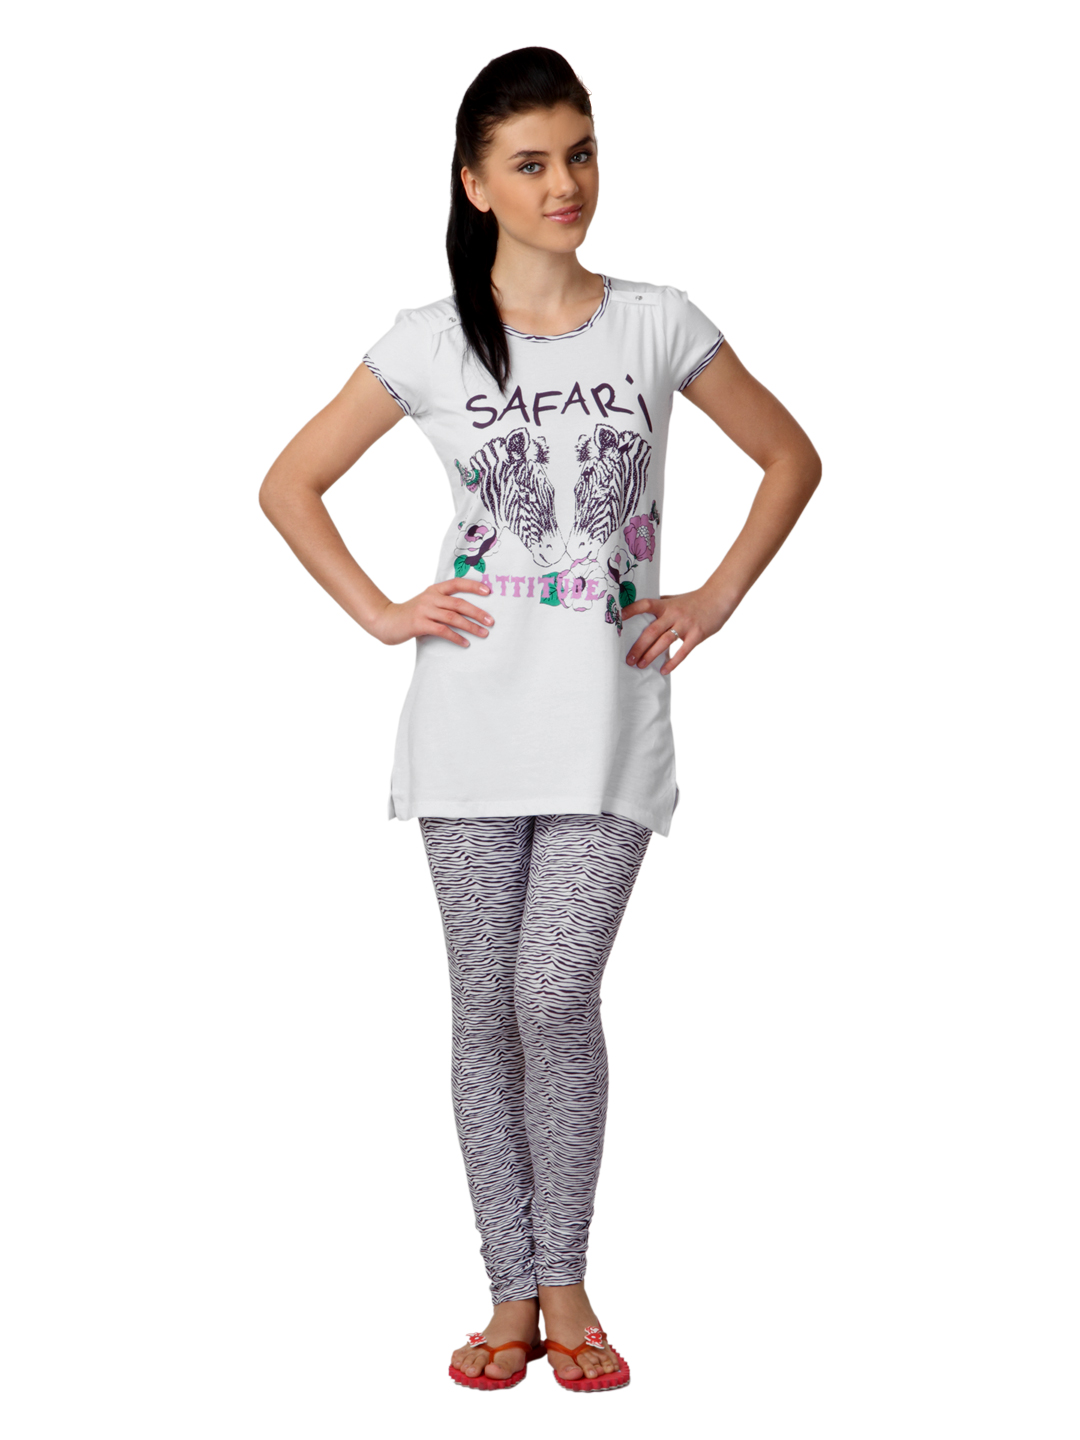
SDL by Sweet Dreams Women White & Purple Printed Night Suit S11-3240
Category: Apparel / Loungewear and Nightwear / Night suits
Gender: Women
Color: White
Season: Summer 2017
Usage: Casual